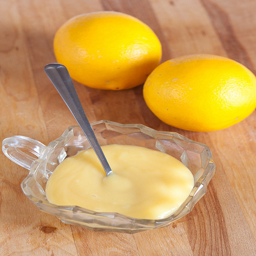
Grits in a bowl with a spoon with two lemons sitting beside the bowl.
A wooden table with a glass bowl of pudding.
Two oranges near a glass bowl of what seems to be yogurt.
a cup full of pudding besides two lemons
a wooden table with two lemons and some sauce and a spoon